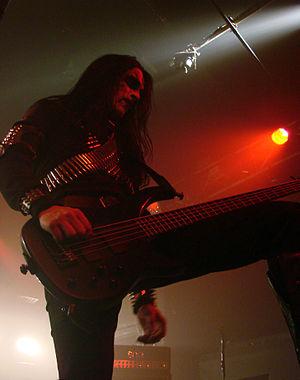
Gorgoroth, concert du 20/11/07 à la Locomotive à Paris.King ov Hell.
Tom Cato Visnes est un musicien norvégien né le 27 novembre 1974, connu pour avoir été le bassiste et compositeur du groupe de black metal Gorgoroth de 1999 à 2007. Il est désormais le leader de son propre groupe, Ov Hell, monté avec Shagrath de Dimmu Borgir.